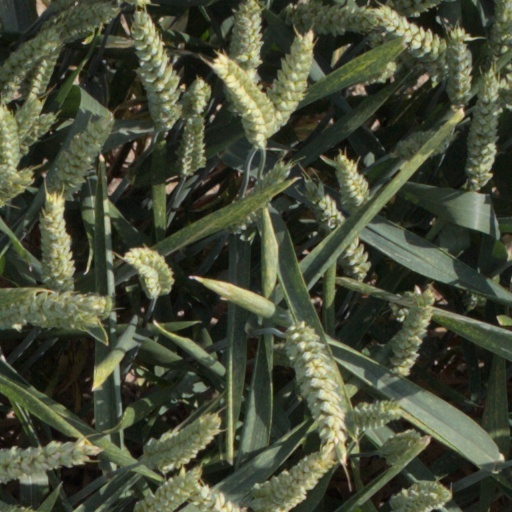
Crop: wheat